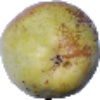
Label: Pear Williams 1